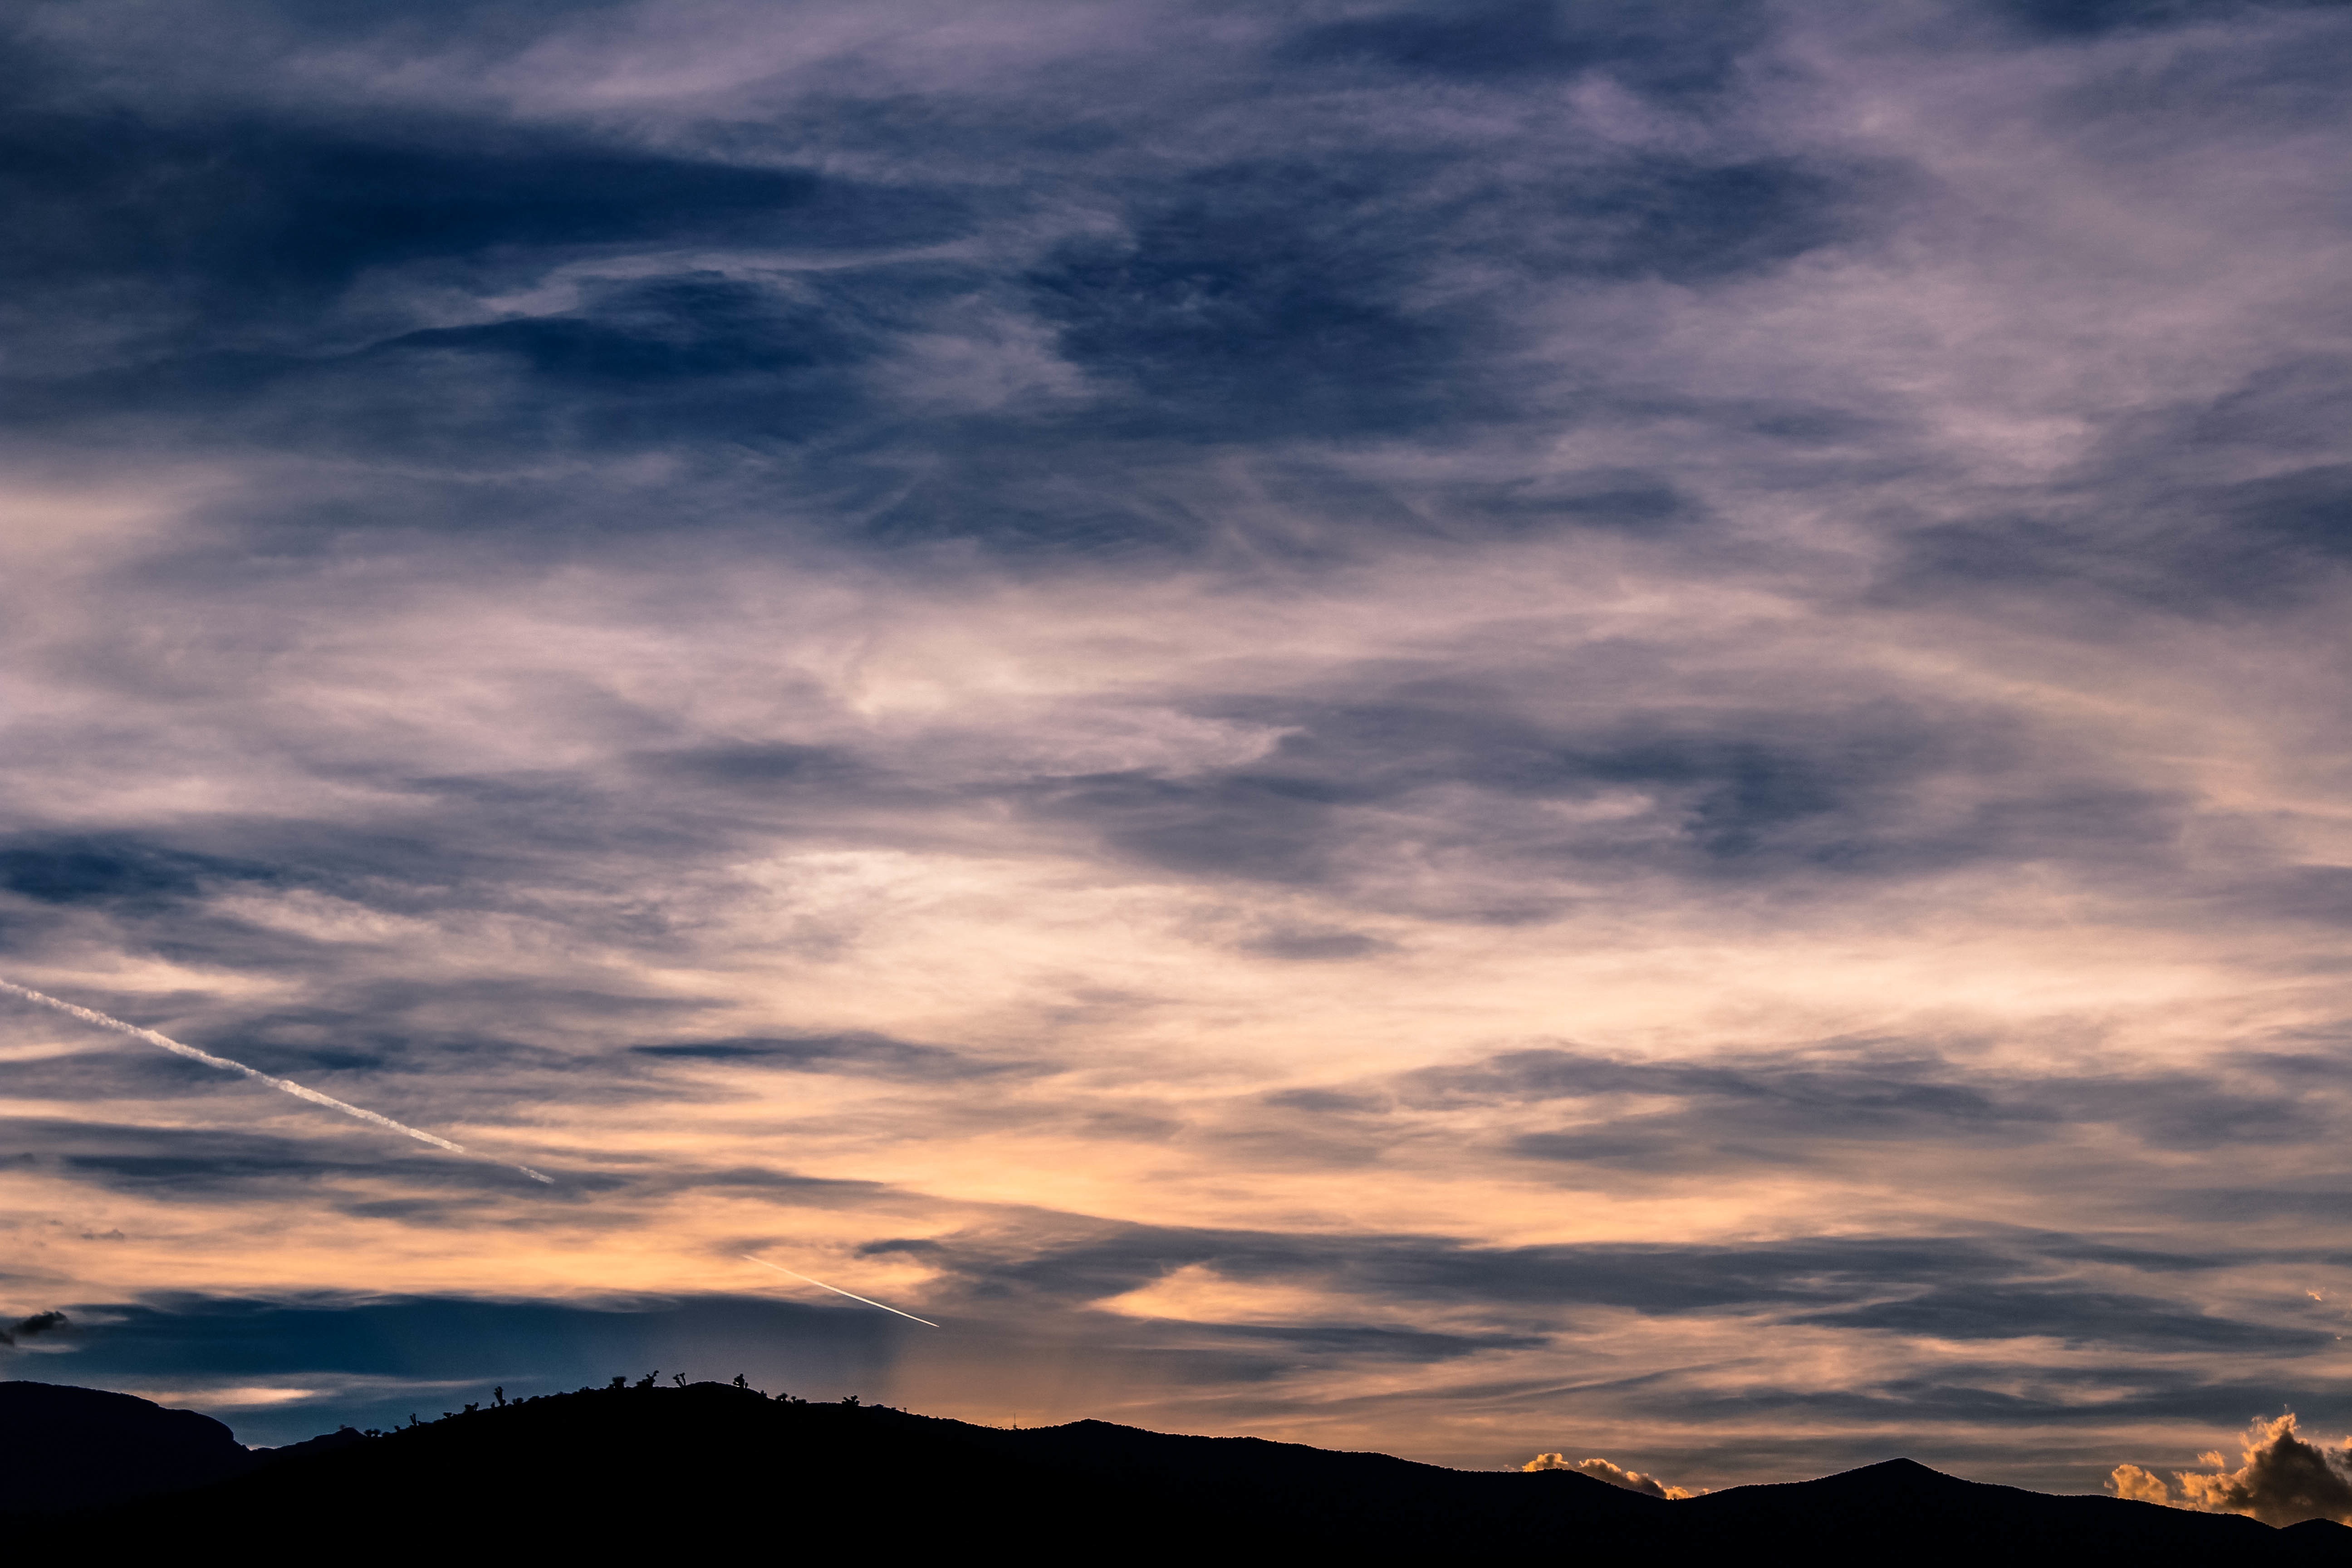
horizon, mountain, cloud, sky, sunrise, sunset, sunlight, morning, dawn, atmosphere, summer, dusk, evening, twilight, scenic, cumulus, calm, cloudscape, clouds, afterglow, meteorological phenomenon, red sky at morning